Cloughjordan

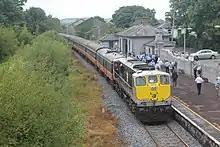
Cloughjordan railway station

Cloughjordan, officially Cloghjordan, is a town in County Tipperary in Ireland. It is in the barony of Ormond Lower, and it is also a parish in the Roman Catholic Diocese of Killaloe.